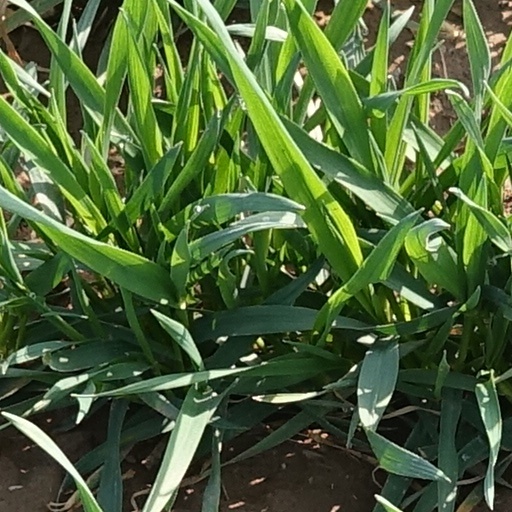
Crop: wheat